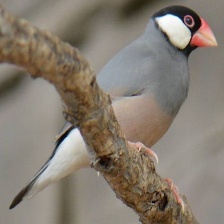
Species: JAVA SPARROW
Scientific name: LONCHURA ORYZIVORA